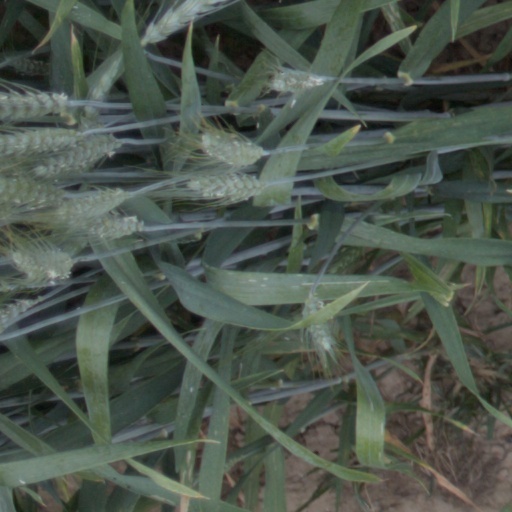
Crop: wheat